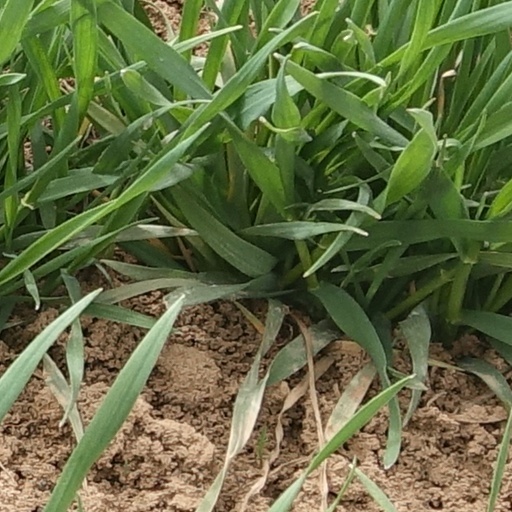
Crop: wheat